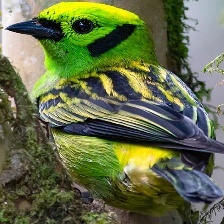
Species: EMERALD TANAGER
Scientific name: TANGARA FLORIDA